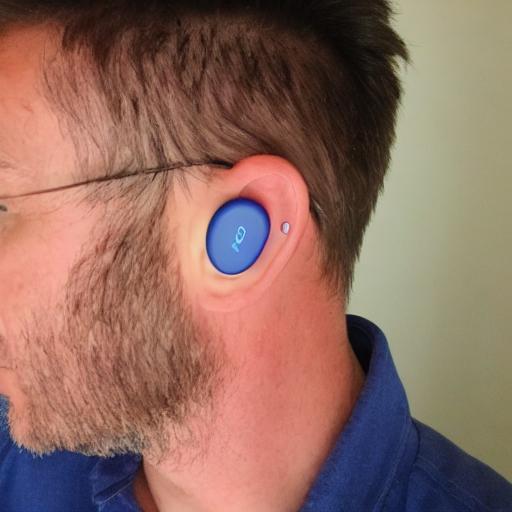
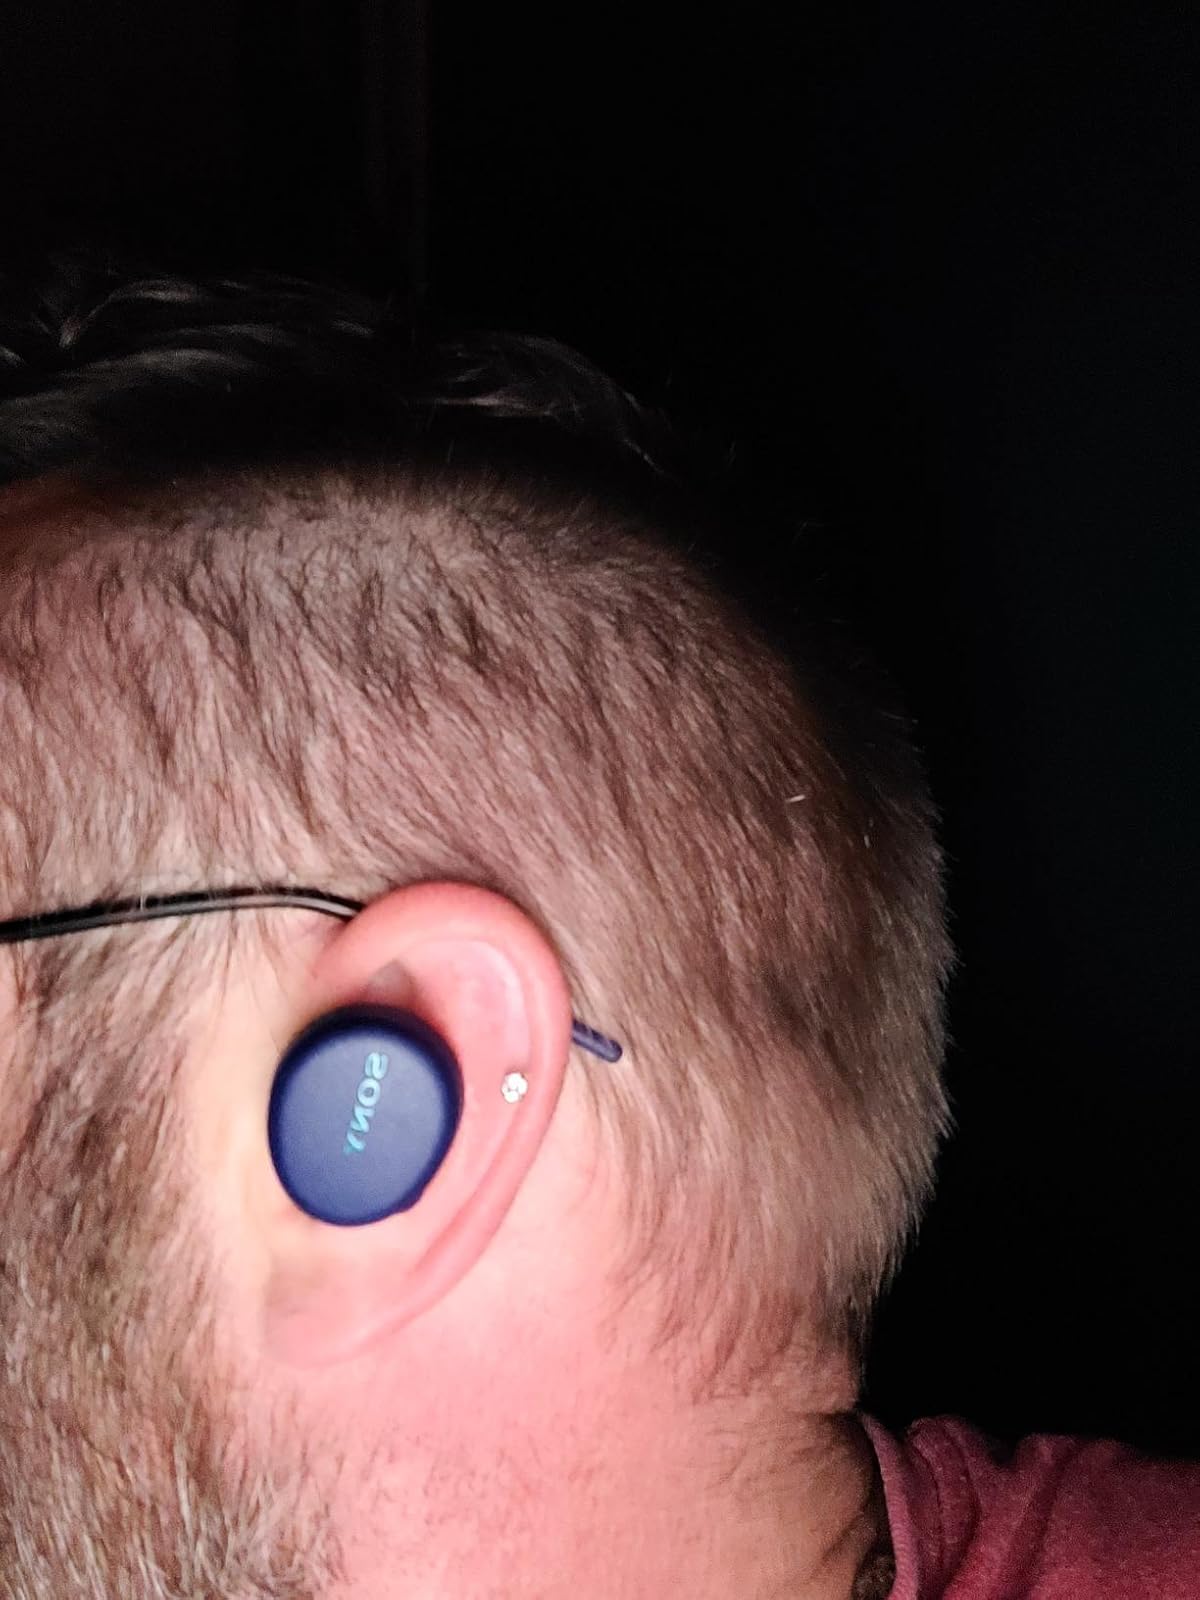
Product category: earbuds
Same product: no